Defense Support Program

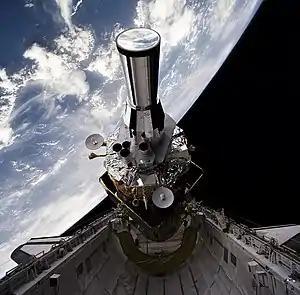
DSP satellite deployment during STS-44

The numerous improvement projects have enabled DSP to provide accurate, reliable data in the face of evolving missile threats. On-station sensor reliability has provided uninterrupted service well past their design lifetime. Recent technological improvements in sensor design include above-the-horizon capability and improved resolution. Increased on-board signal-processing capability improves clutter rejection. Enhanced reliability and survivability improvements were also incorporated.